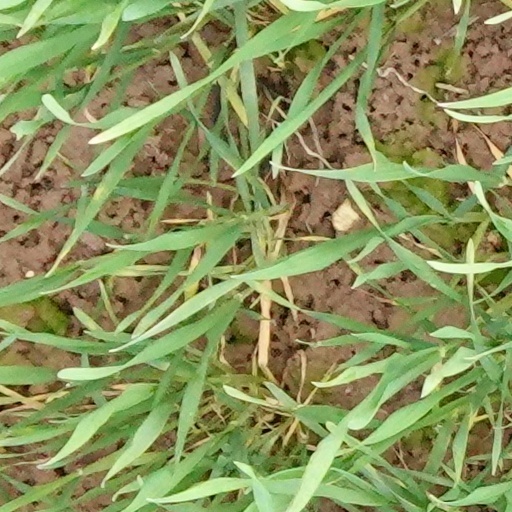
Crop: wheat